Bromley War Memorial

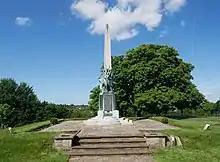
The east face of Bromley War Memorial on Martin's Hill

The Bromley War Memorial was designed and sculpted by British artist Sydney March. The son of George and Elizabeth March, he was born in 1876 in Stoneferry, a suburb of Hull, East Riding of Yorkshire, England. He was the second of nine children, eight of whom became artists. As a child, Sydney March worked as a monumental sculptor's apprentice. Later, he attended the Royal Academy Schools, where he won first prize in 1900. March exhibited thirteen times at The Exhibition of the Royal Academy of Arts between 1906 and 1932. His family established studios at their home of Goddendene in Farnborough, Kent in 1902. Sydney March was a prolific artist whose primary focus was war memorials, as well as sculptures of British royalty and other contemporary figures.